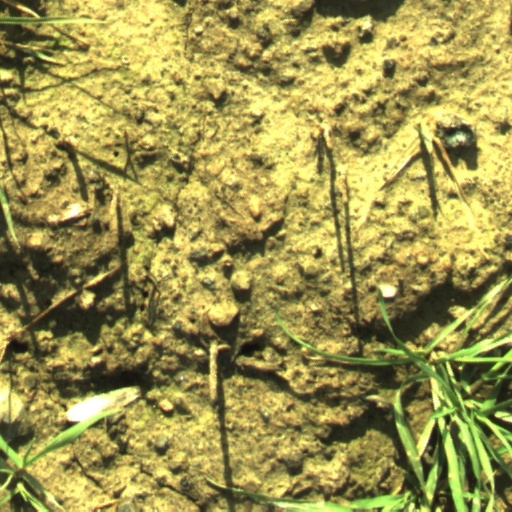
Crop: wheat